Arktika-class icebreaker

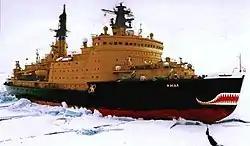
"Yamal"

Over the period December 1967 to May 1970, "Lenin", precursor of the "Arktika" and the first nuclear-propelled icebreaker, had its three OK-150 reactors, capable of 90 MW each, replaced with two OK-900 reactors, capable of 159 MW each. The work was carried out at the Zvezdochka yard in Severodvinsk.